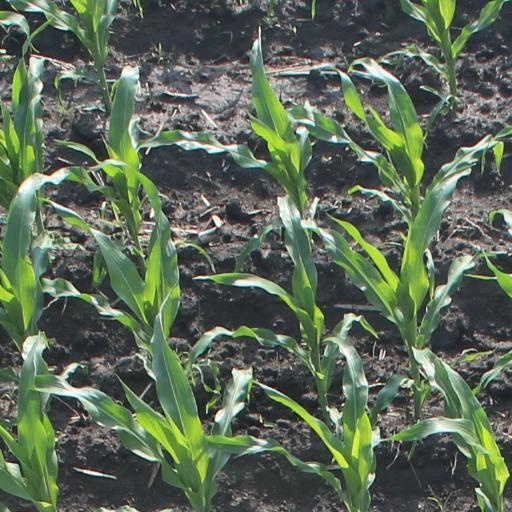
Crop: maize; corn